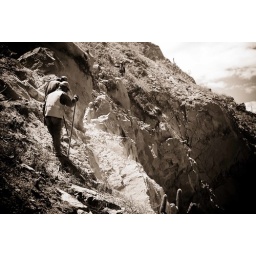
It looked like the hardest job in the world, building a road on the side of a 3000m mountain with a crow bar.